Predator 2 (1990 video game)

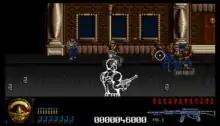
"Predator 2", as shown in the Amiga version

The Gameplay bears a lot of similarities to other first person shooters, particularly "Operation Wolf" and "Dynamite Duke."